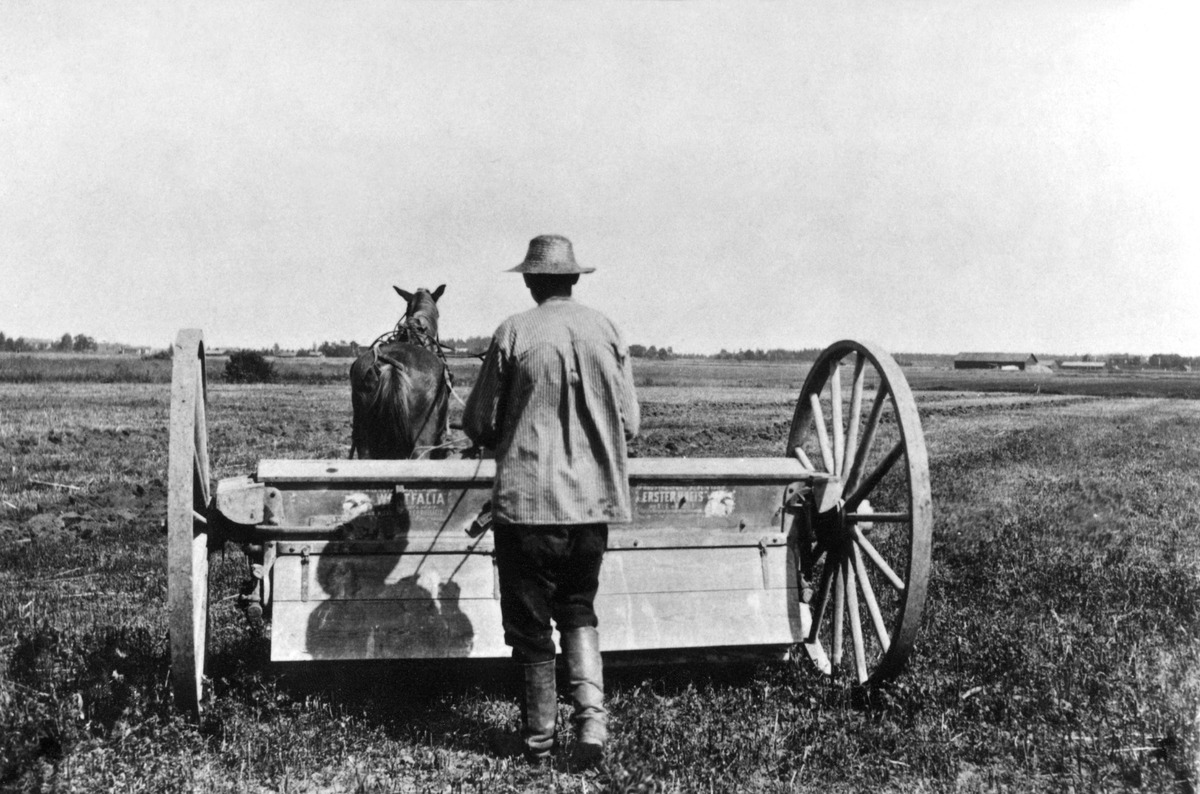
Tuomarinkylän kartano, väkilannoitteiden levityskone
sisällön kuvaus: Tuomarinkylän kartano, väkilannoitteiden levityskone. mustavalkoinen
Ajankohta: kuvausaika 1900 n
Paikka: Suomi, Uusimaa, Helsinki, Tuomarinkylä Helsinki, Tuomarinkartano Helsinki, Helsinki Suomi-Finland
Aiheet: lannoitus, väkilannoitteet, hevonen, työntekijät, pellot